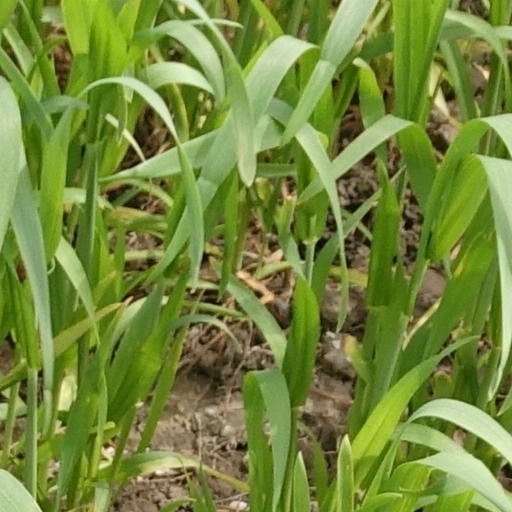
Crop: wheat